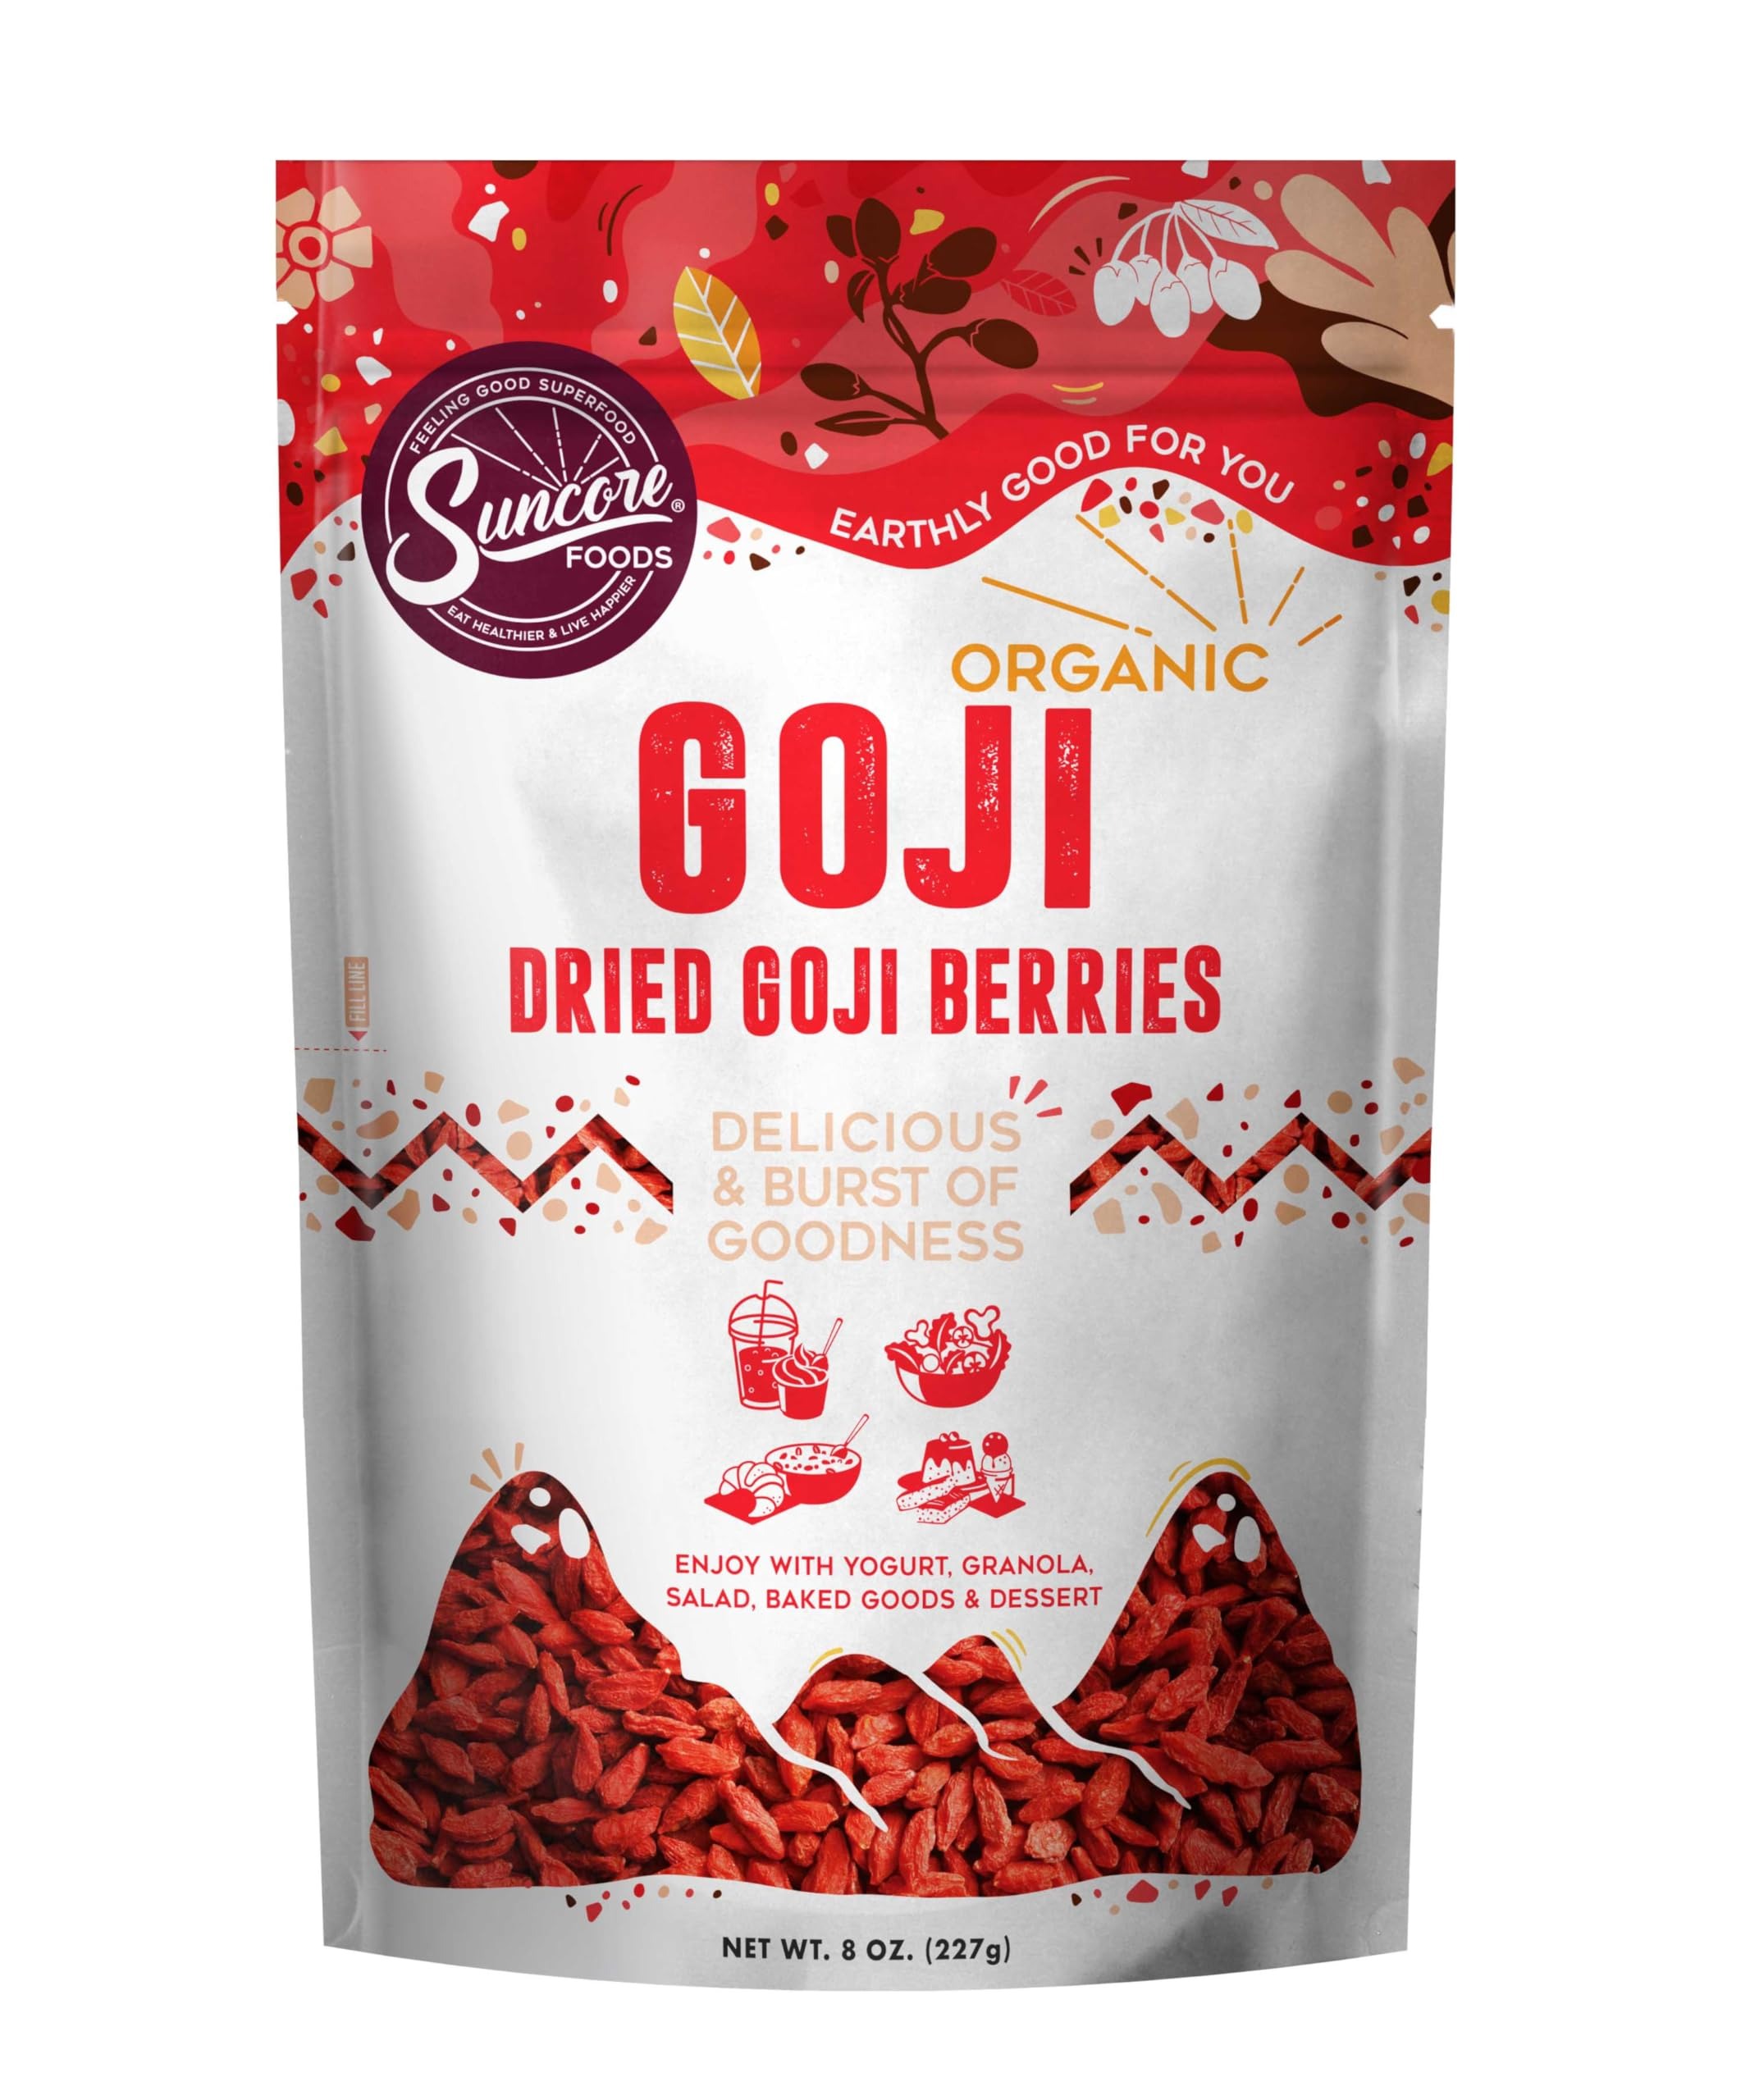
Item Name: Suncore Foods Dried Goji Berries, Gluten-Free, Non-GMO, 8oz (1 Pack)
Bullet Point 1: Versatile - Slightly chewy, slightly crunchy, and all-around delicious, Suncore Foods Dried Goji Berries are a fantastic way to add texture and subtle sweetness to your favorite foods and a bright pop of color
Bullet Point 2: Easy To Use - Suncore Foods Dried Goji Berries are carefully packaged and ready to use in a resealable pouch, so they're primed and waiting to be added to your yogurt, pudding, granola, salads, baked goods, smoothies, and desserts
Bullet Point 3: Tips And Tricks - Not just meant to top our açaí bowls, they're a great way to add texture and subtle tangy sweetness to your favorite sweet and savory foods and can be baked into pastries, steeped into a mild tea, and included in your skincare routine
Bullet Point 4: Fun Tidbit - Zhongning County in Northern China is known as the goji berry capital of the world, where residents eat this ancient berry daily and are known to live astonishingly long lives
Bullet Point 5: Feel Good Ingredient - Non-GMO and gluten-free, Suncore Foods line of pantry staples is made with ingredients plucked from nature and is sourced, processed, and packaged with the highest standards to ensure the highest quality
Product Description: For centuries, one tiny berry known as the goji berry has been boosting people's well-being. Legend has it that goji berries are the key to longevity. Thousands of years ago, a doctor visited a centenarian village and noticed that the residents living closest to goji berry trees lived the longest. They believed the ripened fruit infused their water with magical properties when they fell into the wells. Enjoy Suncore Foods Dried Goji Berries with your favorite yogurt, granola, salad, dessert, and baked goods to fuel your day.
Value: 8.0
Unit: Ounce

Price: 11.59